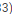
Number: 3